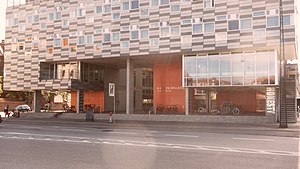
Bikuben Kollegiet Ørestad / Kollegiet
Bikuben Kollegiet Ørestad
Bikuben Kollegiet Ørestad - set fra Njalsgade
Bikuben Kollegiet Ørestad er et privat kollegium på Amager lige ved siden af Københavns Universitet Amager. Kollegiet, som var indflytningsklar i august 2006, rummer godt 100 boliger. Kollegiet er opført på foranledning af Kollegiefonden Bikuben.